Konstantinos Fostiropoulos

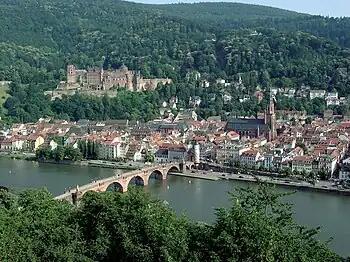
Beautiful Heidelberg

From 1986–88 Fostiropoulos was investigating effects of intermolecular forces in real gases at the Institute of Physical Chemistry, Heidelberg University. One focus was to study the thermodynamic properties of freons in order to substitute them by environmentally compatible substances in refrigerator units.